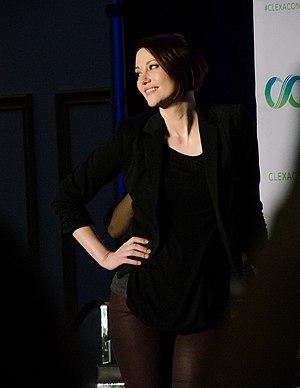
Chyler Leigh-West Potts, née le 10 avril 1982 à Charlotte, en Caroline du Nord, est une actrice, chanteuse et mannequin américaine.